2023 Turkish Basketball Cup

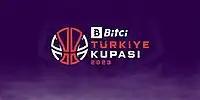

The 2023 Turkish Basketball Cup, also known as Bitci Erkekler Türkiye Kupası for sponsorship reasons, is the 37th edition of Turkey's top-tier level professional national domestic basketball cup competition. The quarterfinals of the tournament were originally scheduled to be held on February 14–15, 2023 in 4 different locations and then the semi-finals and the final on February 17–19, 2023, respectively, in the Selçuklu Belediyesi Spor Salonu in Konya, Turkey. However, on 7 February 2023, the Turkish Basketball Federation announced that the competition was suspended indefinitely, after the 2023 Turkey–Syria earthquake.